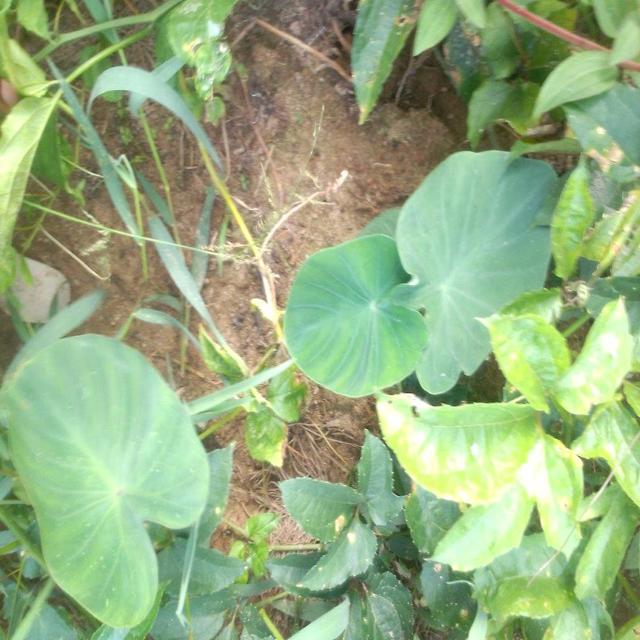
Label: Early_Blight